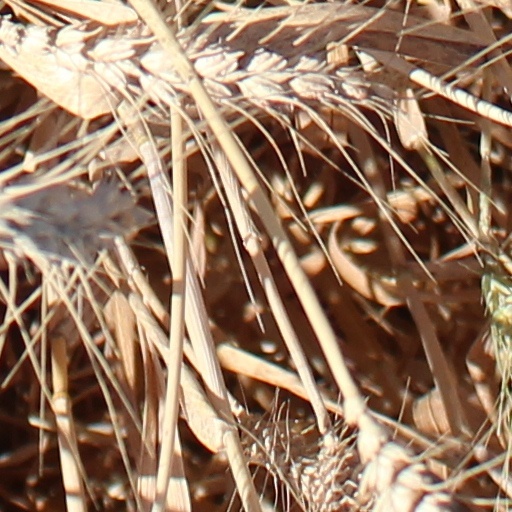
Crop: wheat